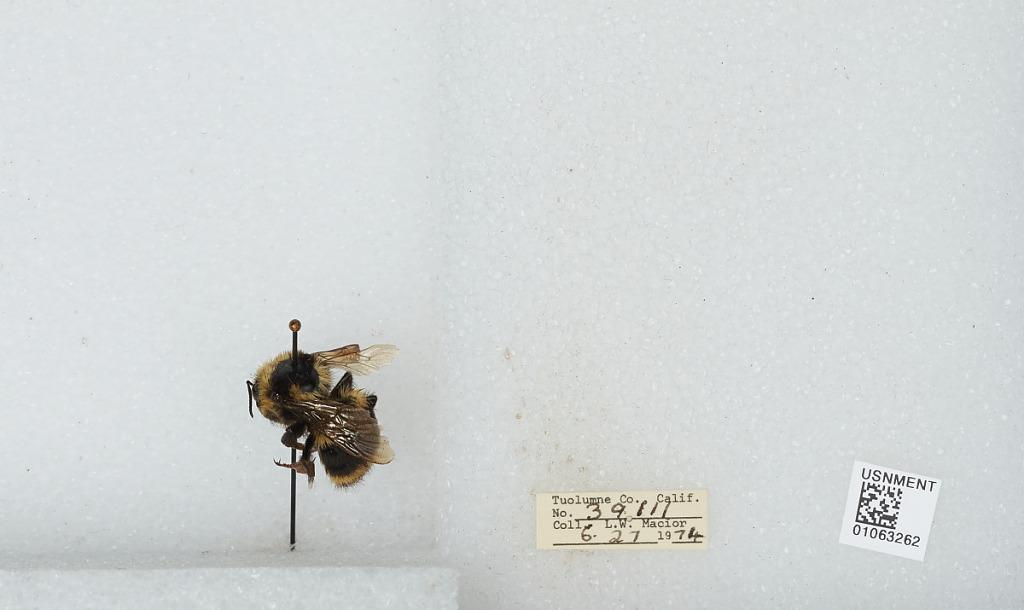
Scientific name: Bombus bifarius nearcticus
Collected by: L. Macior
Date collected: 1974-6-27
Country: United States
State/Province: California
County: Tuolumne
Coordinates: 38.02, -119.93